Haarlem

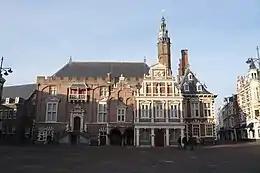
The City Hall on the , built in the 14th century, replacing the Count's castle after it partially burnt down. The remains were given to the city.

All the city's buildings were made of wood, and fire was a great risk. In 1328 nearly the whole city burnt down. The Sint-Bavokerk was severely damaged, and rebuilding it would take more than 150 years. Again on 12 June 1347 there was a fire in the city. A third large fire, in 1351, destroyed many buildings including the Count's castle and the city hall. The Count did not need a castle in Haarlem because his castle in The Hague (Den Haag) had taken over all functions.